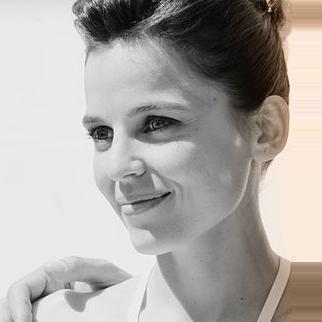
Age: 34